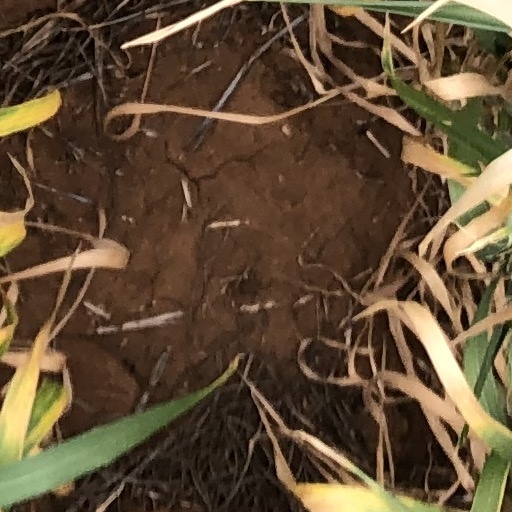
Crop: wheat